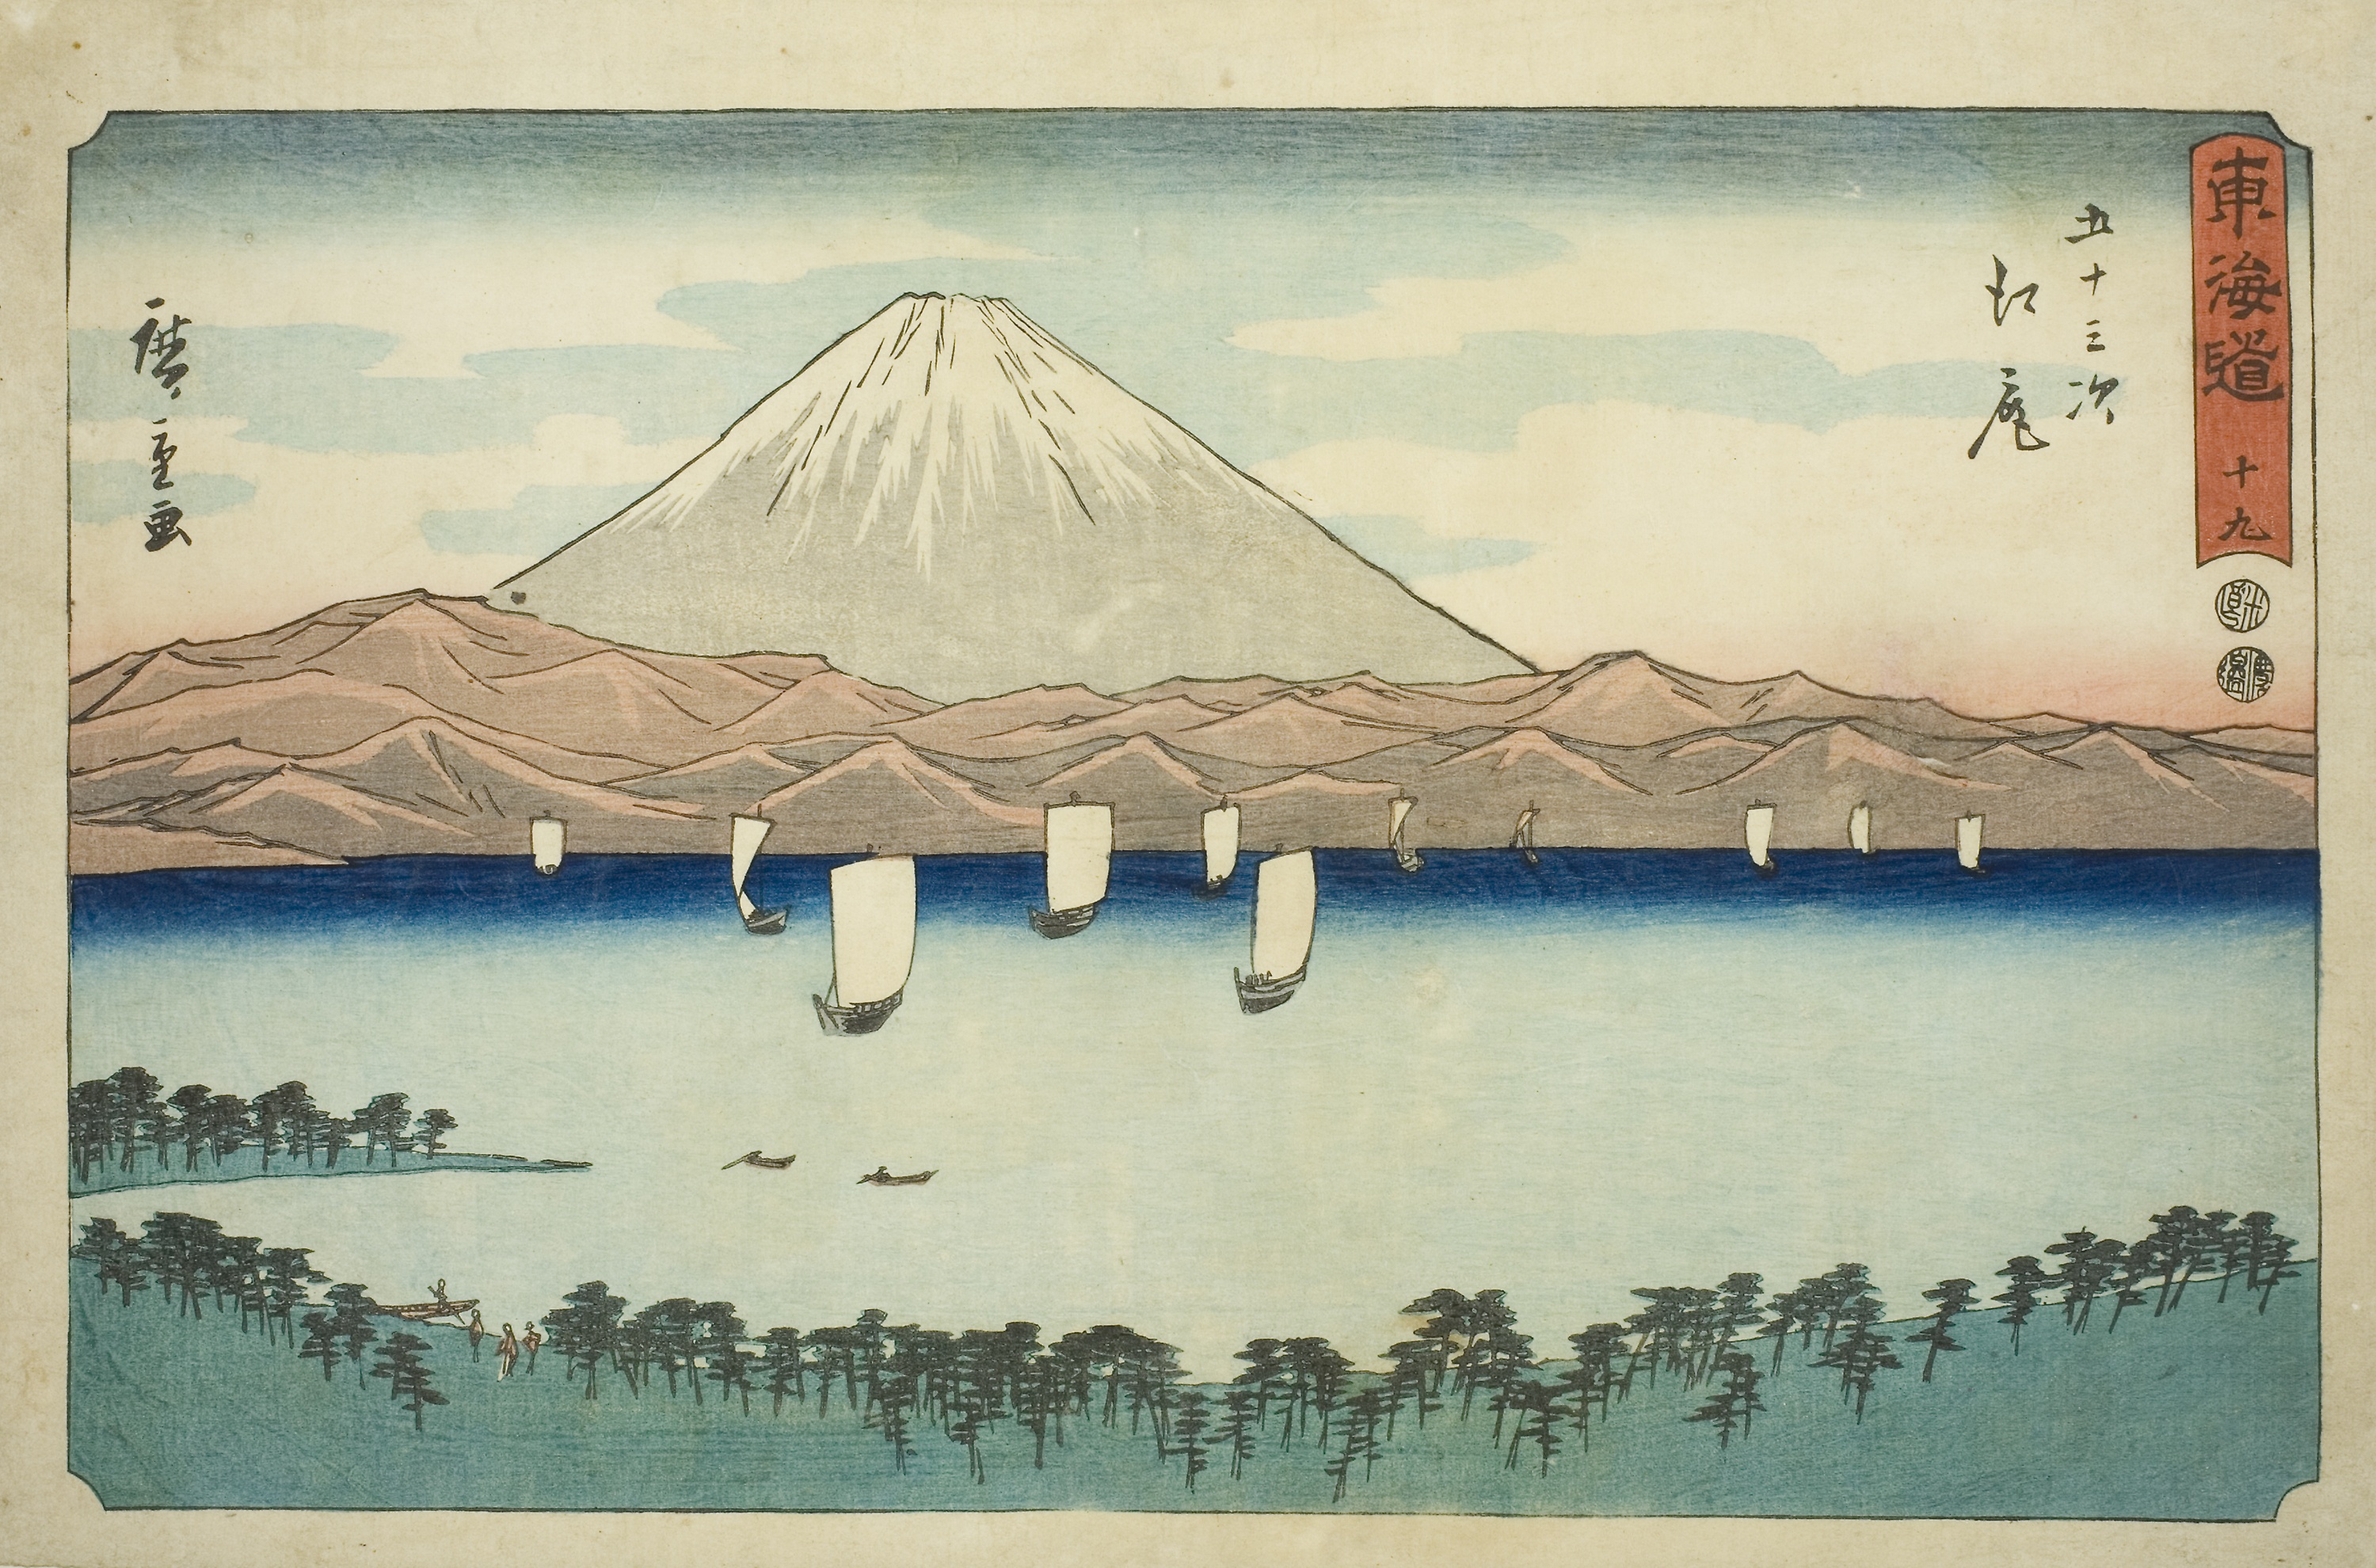
painting, illustration, mountain, art